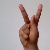
The image shows a hand gesture representing the letter 'K' in Indian Sign Language.